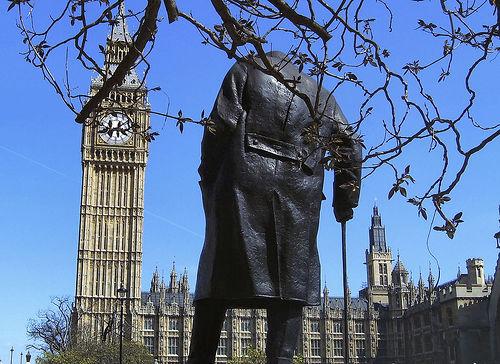
Weather: sun or clear